Small nucleolar RNA Z278

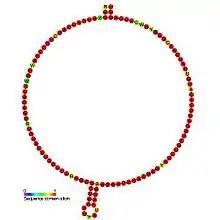
Predicted secondary structure and sequence conservation of snoZ278

In molecular biology, Small nucleolar RNA Z278 is a non-coding RNA (ncRNA) molecule which functions in the modification of other small nuclear RNAs (snRNAs). This type of modifying RNA is usually located in the nucleolus of the eukaryotic cell which is a major site of snRNA biogenesis. It is known as a small nucleolar RNA (snoRNA) and also often referred to as a guide RNA.